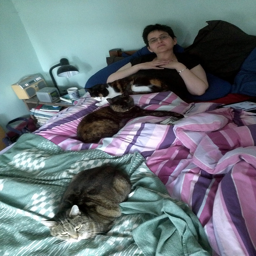
 A woman lays in her bed with two cats.
A woman laying on a bed with three cats on her
A woman lounging in her bed with three cats.
A woman is lying in the bed with her cats
A woman laying in bed with her cats on top of blankets.